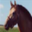
Label: horse